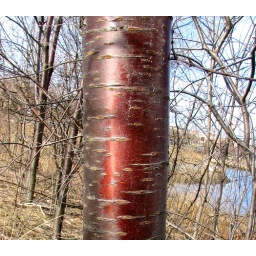
The red bark on this tree was shining in the sun. Background looks wonky because it's on a slope.